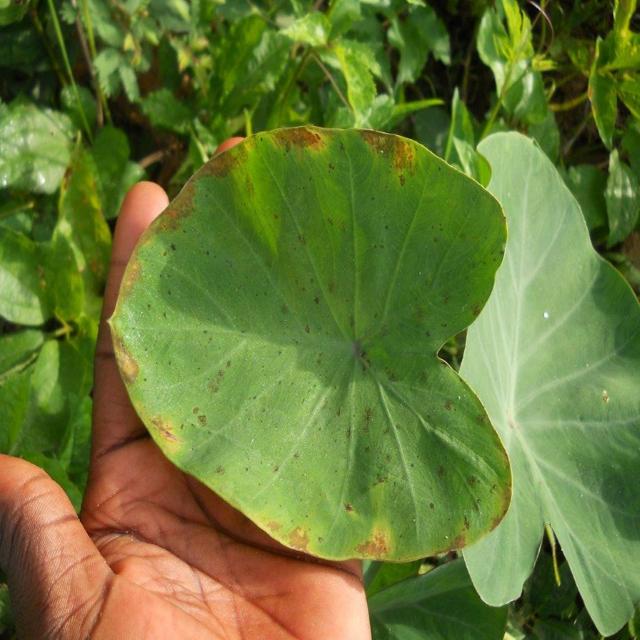
Label: Early_Blight